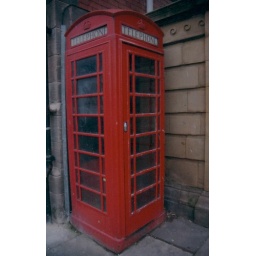
An old fashioned telephone box in Southport. Taken on Polaroid 35mm Slide Film.